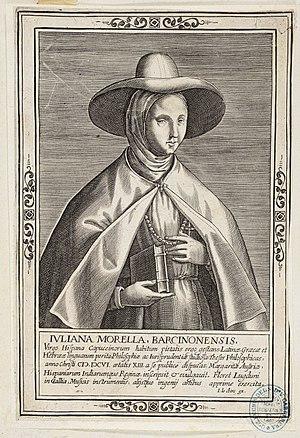
Juliana Morell était une religieuse de l'ordre dominicain et la première femme à recevoir un diplôme de doctorat en droit.